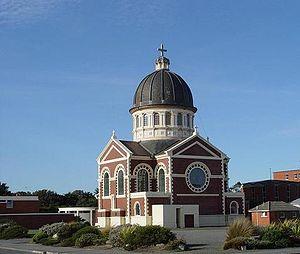
Invercargill est une ville située à l'extrémité méridionale de l'île du Sud en Nouvelle-Zélande. Elle compte 50 328 habitants. Il s'agit de l'une des villes les plus australes du monde.
Francis « Frank » William Petre est un architecte néo-zélandais, ayant travaillé à Dunedin.
La basilique Sainte-Marie est une église catholique de la ville d'Invercargill, ville la plus australe de Nouvelle-Zélande. Elle dépend du diocèse de Dunedin. Ce n'est pas une basilique au sens formel, mais une simple église paroissiale. Elle a été nommée de la sorte à cause de son aspect de basilique italienne, dans le style palladien.